Soong Ching-ling

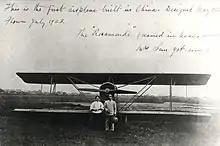
Mme. Soong Qingling and Dr. Sun Yat-sen seen here with the "Rosamonde" biplane; the first indigenously designed aircraft in China in which Mme. Soong would fly as a passenger with pilot at the controls.

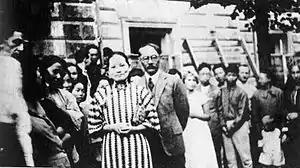
Soong Ching-ling with Eugene Chen in Moscow, 1927.

Ching-ling made her way to Shanghai after Sun's escape, where the couple reunited. They met Soviet envoy Adolph Joffe, who had arrived in Shanghai in January 1923. Together, Sun and Joffe issued a joint declaration in which Joffe affirmed that communism or Soviet-style governance would not be imposed on China. Additionally, the Soviet Union pledged to relinquish the special privileges in China that had been inherited from Tsarist Russia. With renewed support in Guangzhou, Sun returned to establish his base once more. Like her husband, Ching-ling never publicly accepted communism.